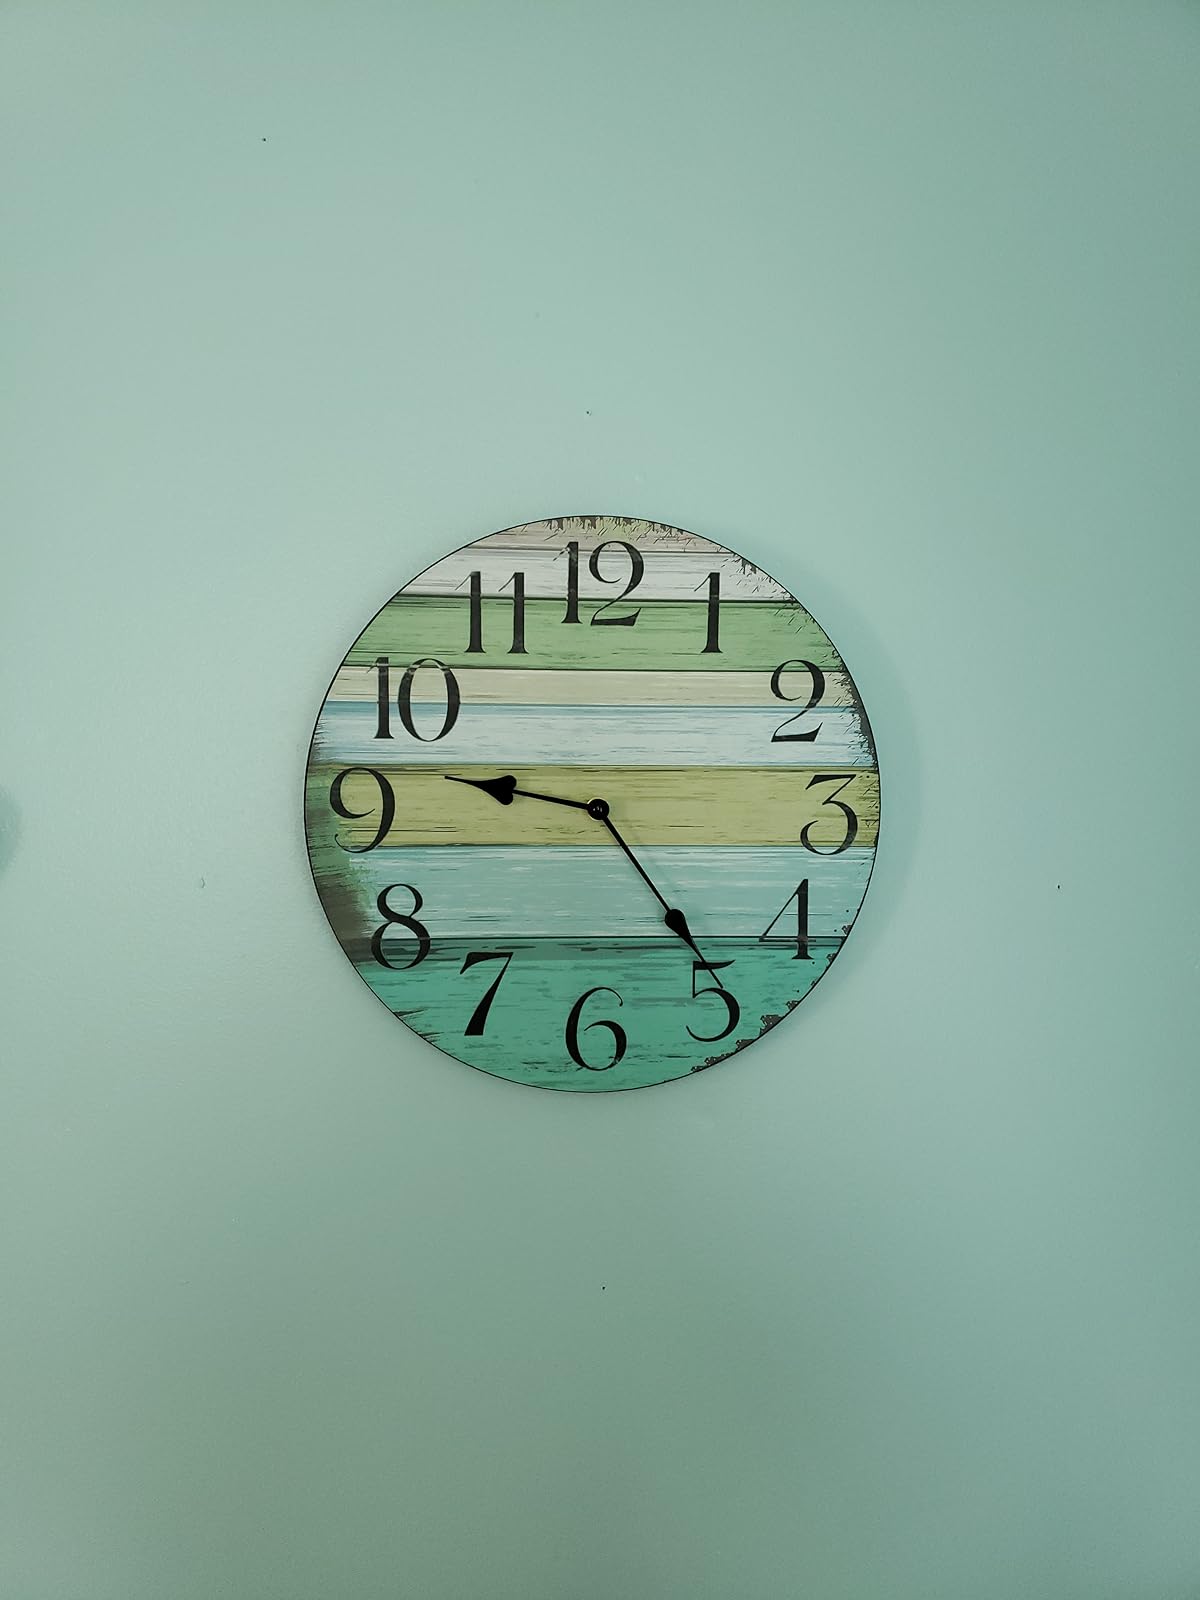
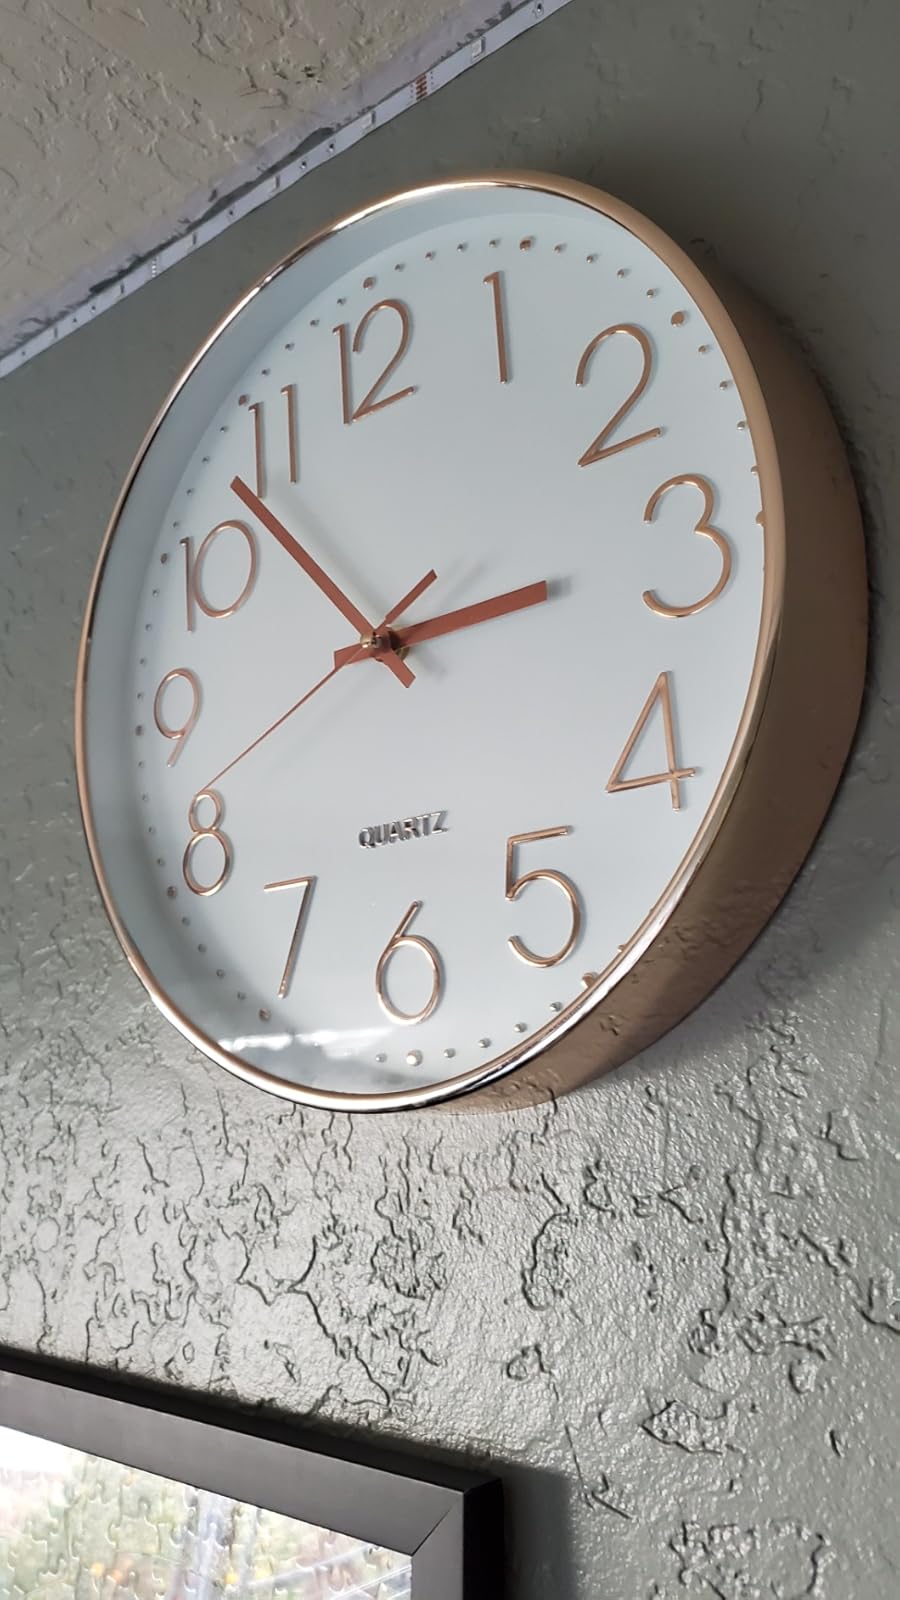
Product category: clock
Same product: no